Ihatovo Monogatari

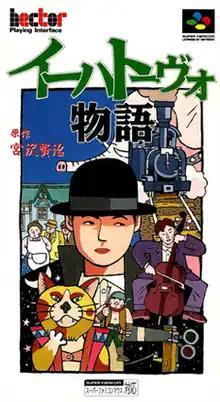
Cover art

is a 1993 adventure video game that was released exclusively in Japan. A fan translation group released an unofficial English translation patch for the game on December 28, 2018.